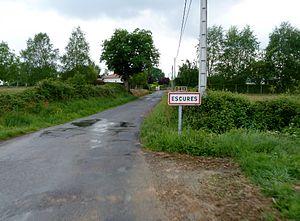
Entrée dans Escurès
Escurès est une commune française, située dans le département des Pyrénées-Atlantiques en région Nouvelle-Aquitaine.